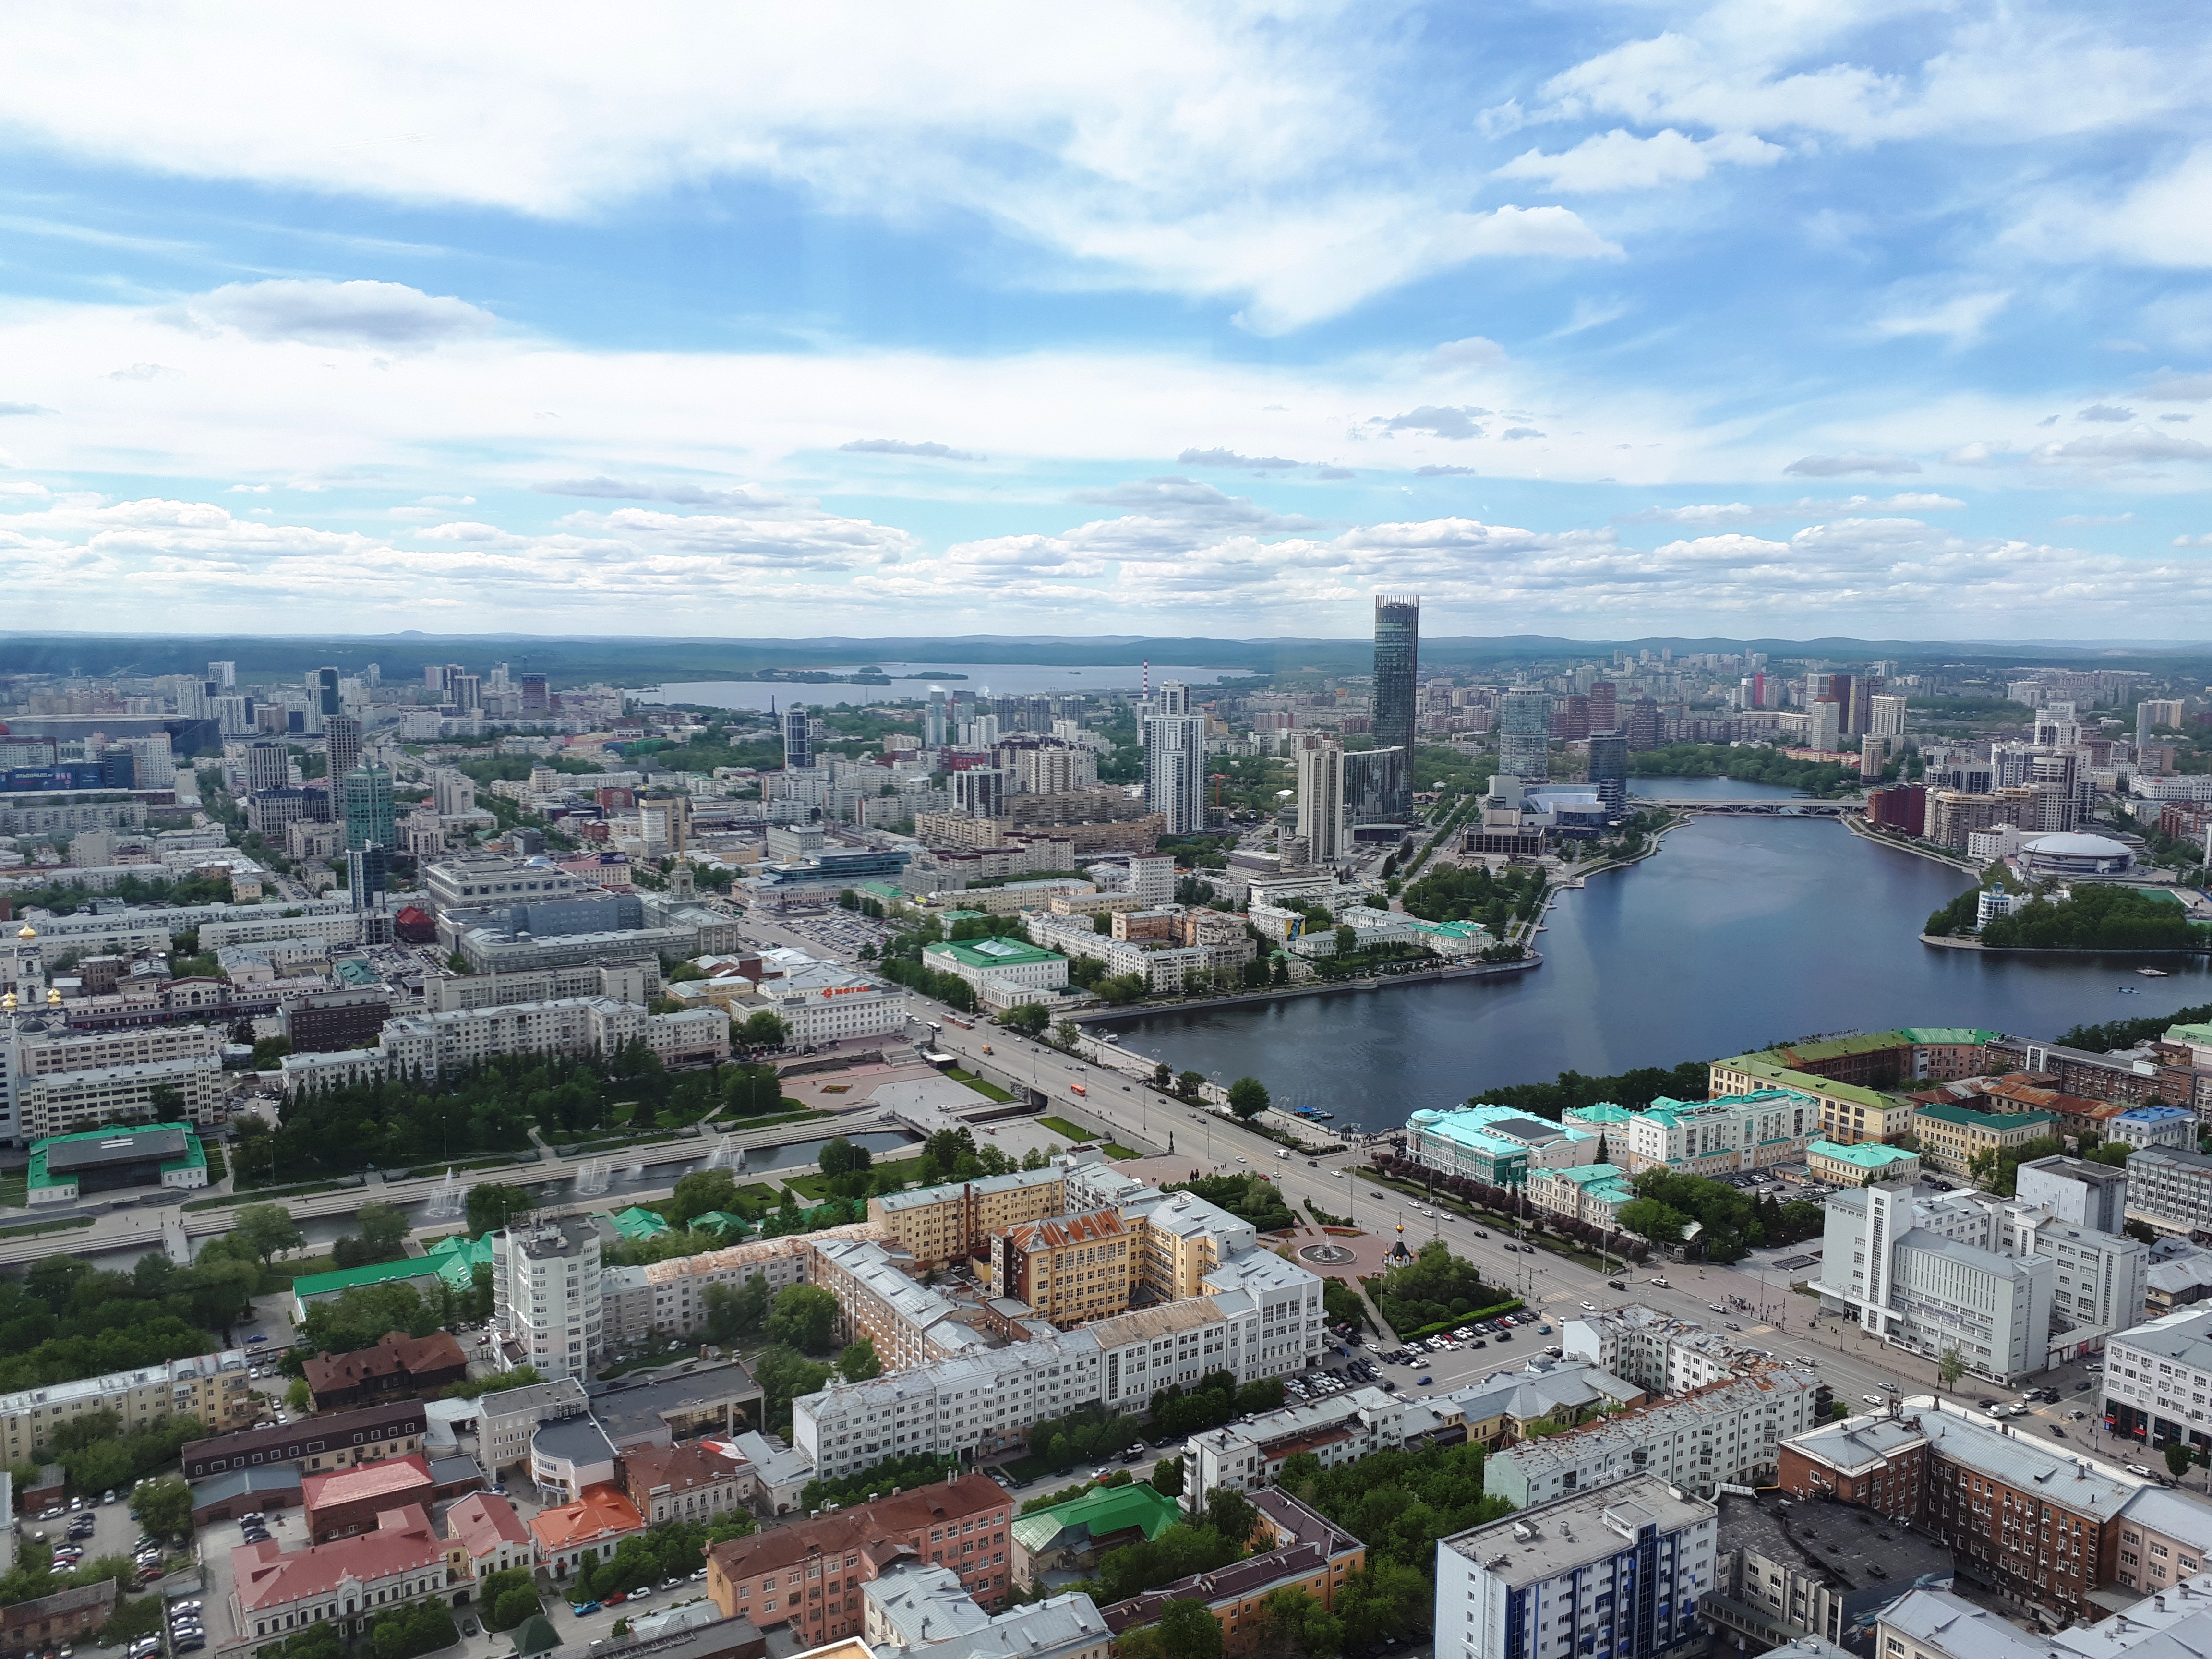
yekaterinburg, cloud, sky, building, water, daytime, skyscraper, nature, tower, tower block, world, architecture, urban design, cityscape, condominium, neighbourhood, residential area, horizon, landscape, morning, real estate, landmark, metropolis, city, metropolitan area, commercial building, mixed use, roof, bird's eye view, downtown, suburb, apartment, house, tourism, skyline, aerial photography, tree, panorama, cumulus, vacation, hill, tourist attraction, arch, corporate headquarters, facade, lake